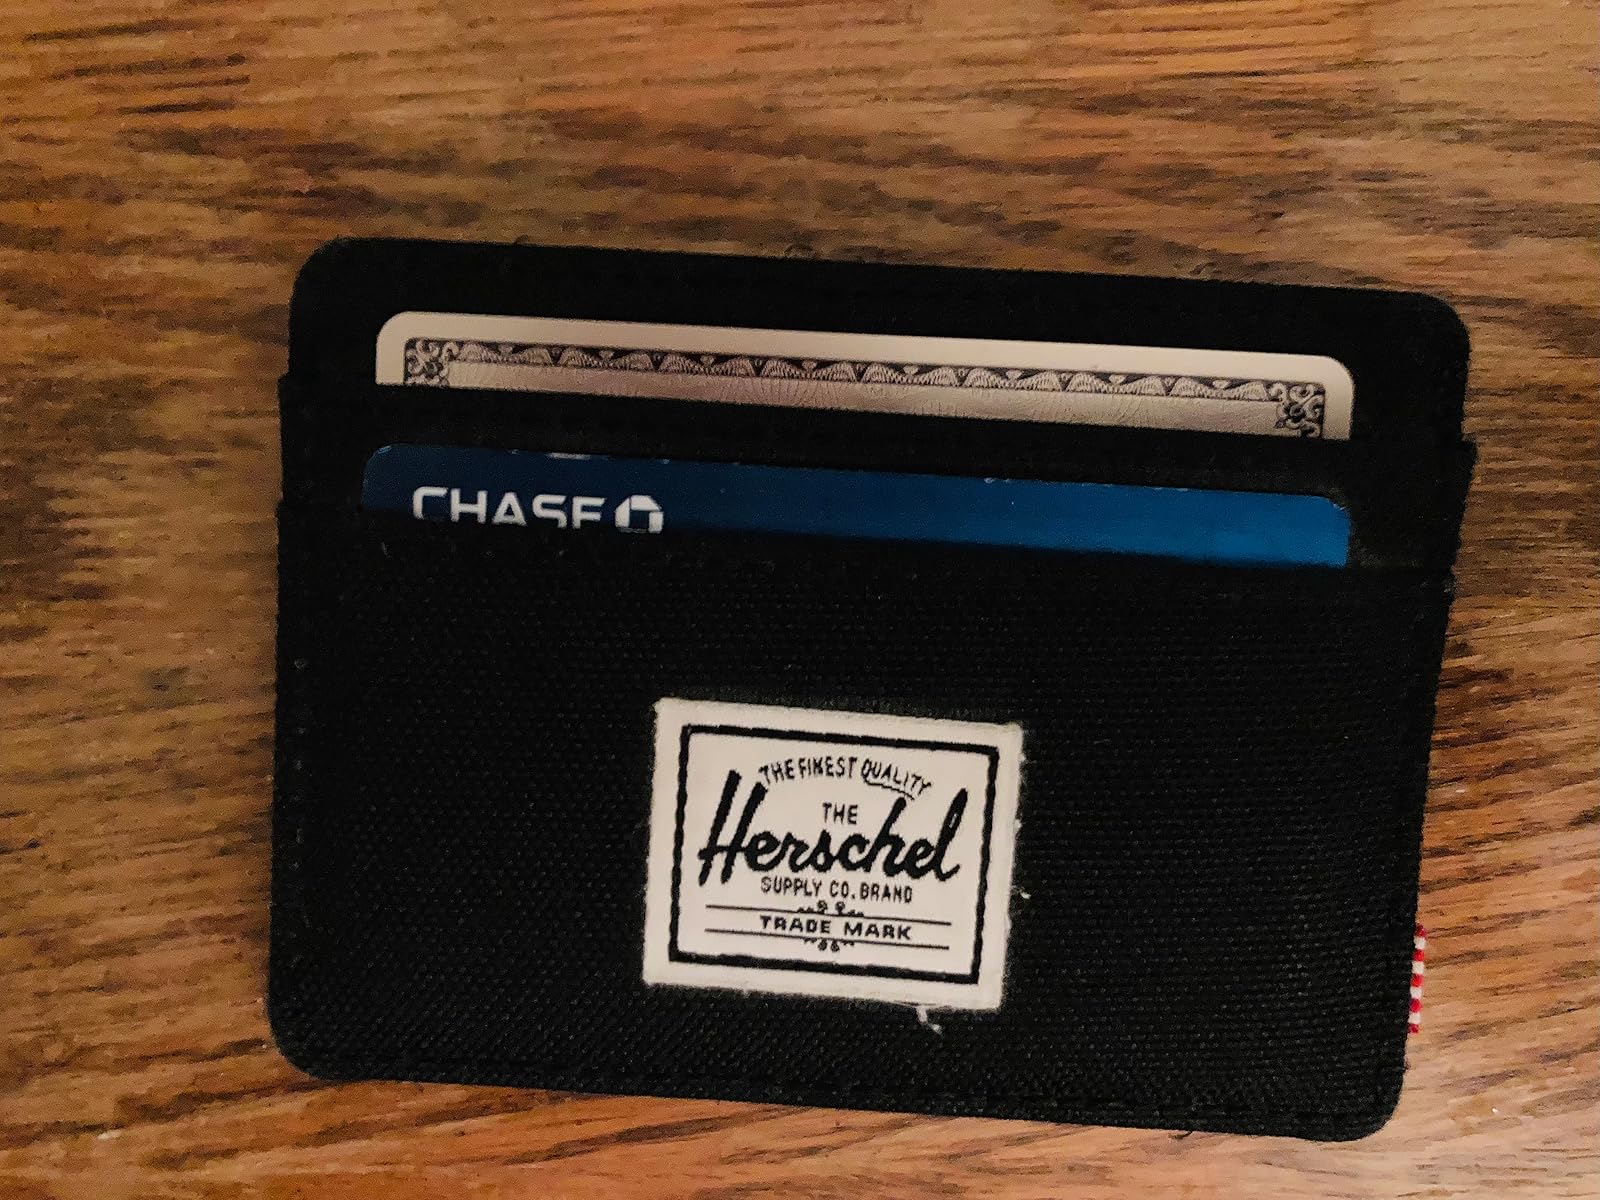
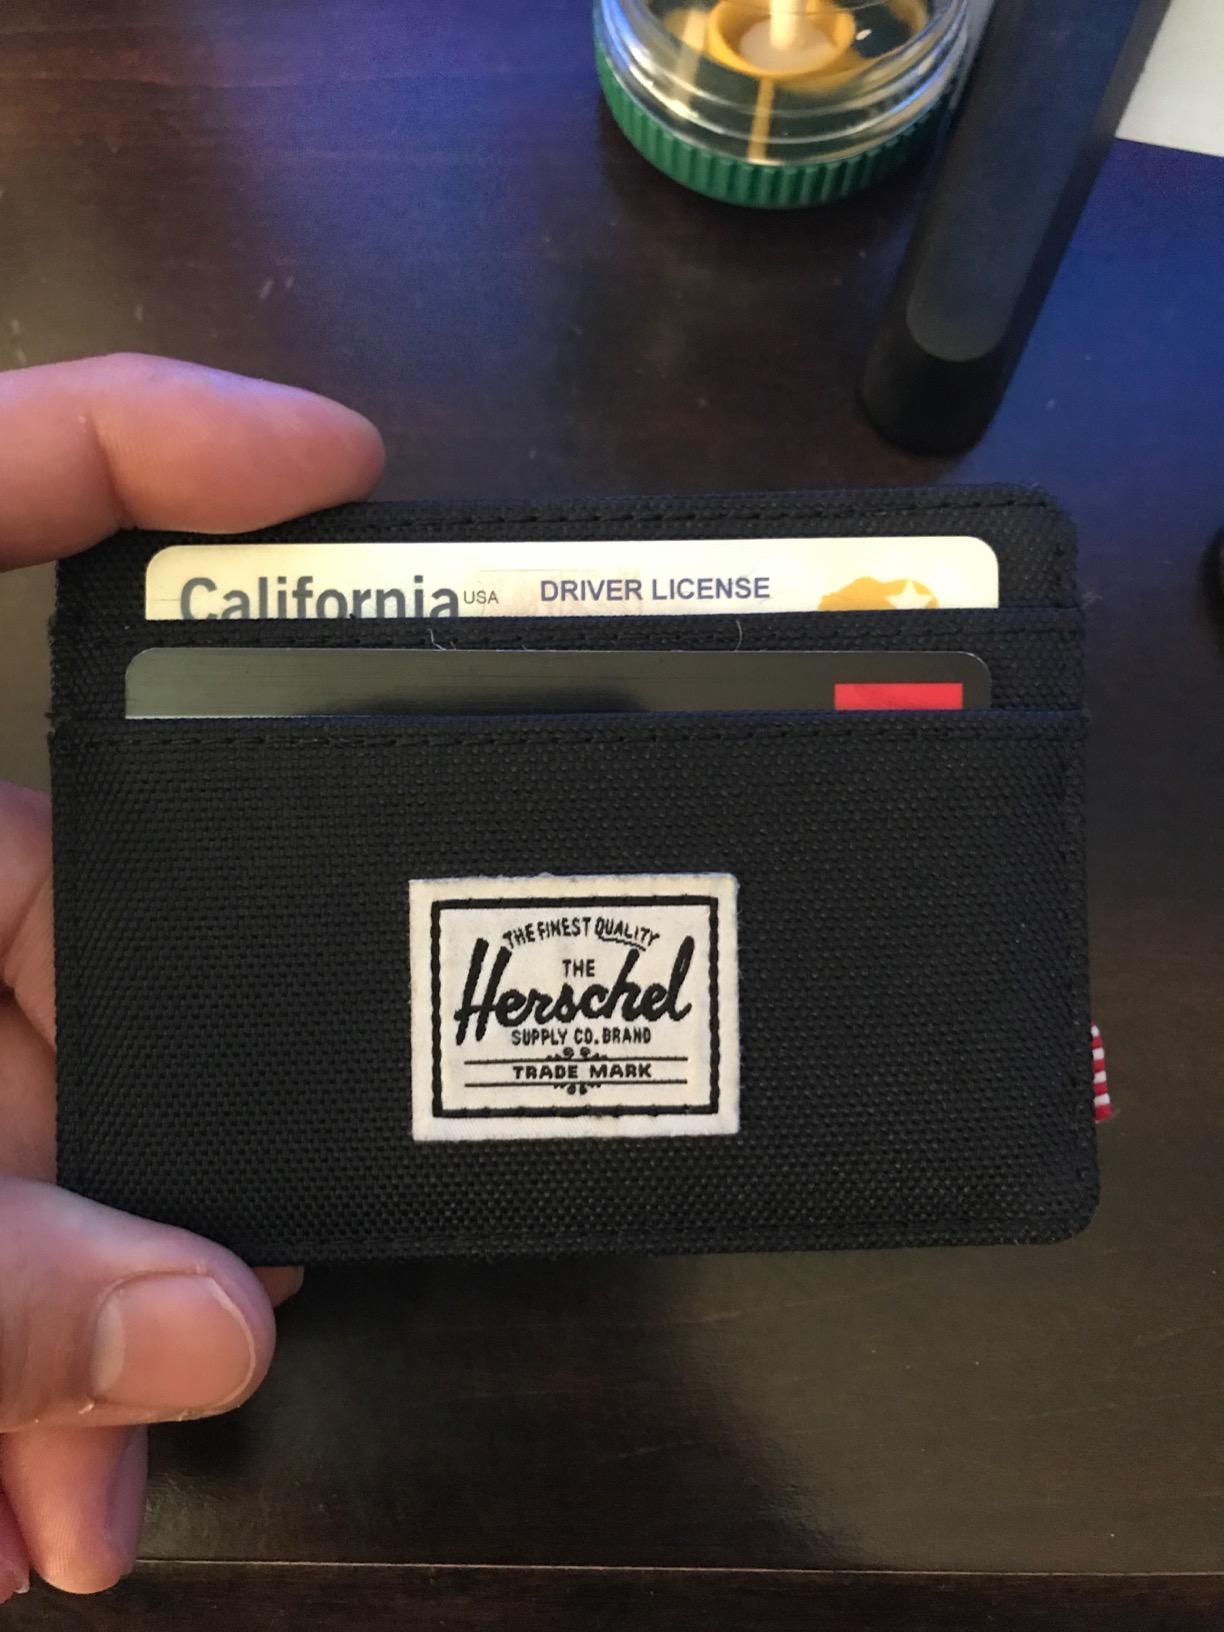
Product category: accessories_wallet
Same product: yes